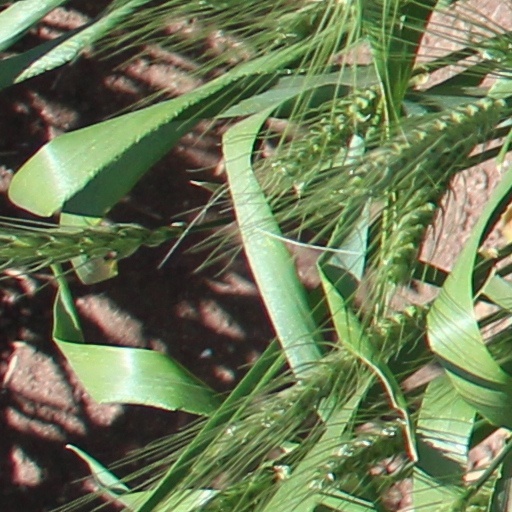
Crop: wheat